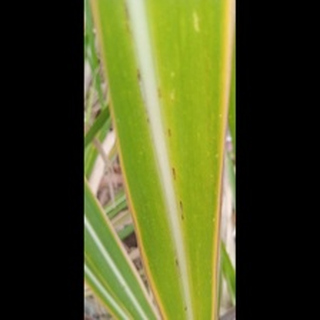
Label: sugarcane_yellow_leaf_disease